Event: Nepal Earthquake
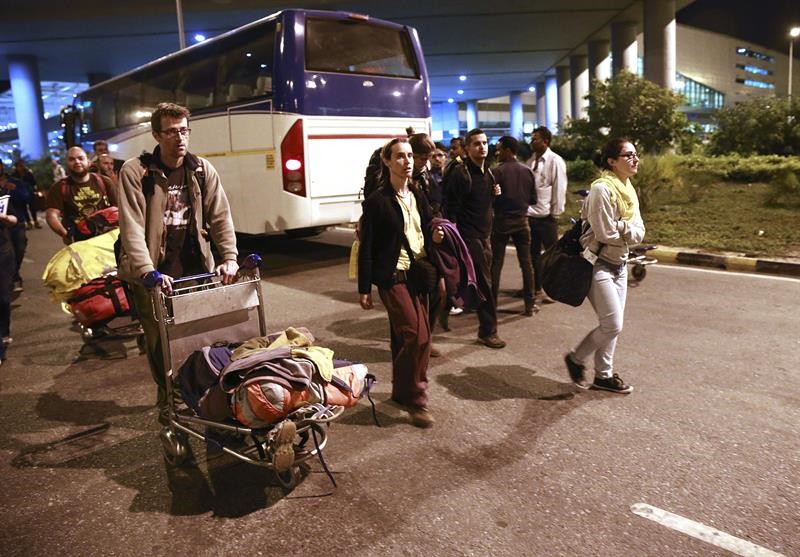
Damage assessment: no_damage